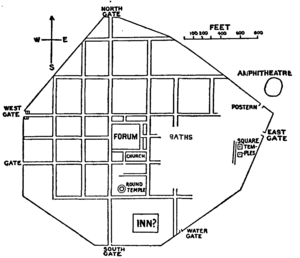
Silchester est un village et une paroisse civile britannique situé à huit kilomètres au nord de Basingstoke dans le Hampshire, à proximité de l'ancienne ville romaine de Calleva Atrebatum. Frontalier du Berkshire voisin, Silchester se trouve à environ 14 km au sud-ouest de la ville de Reading.
Calleva Atrebatum, actuelle Silchester, en Angleterre, ville romano-bretonne et capitale de la cité des Atrebates insulaires.